Home movie

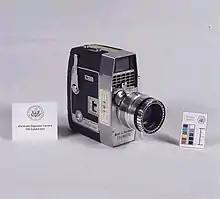
Bell & Howell Zoomatic camera used by Abraham Zapruder that recorded the assassination of John F. Kennedy.

In 1932, Kodak introduced another new format, 8 mm, now called "Standard 8" or "Regular 8", which put four frames into the area occupied by one standard 16 mm frame. The film usually came in 16 mm wide "Double 8" form, which ran through the camera in two passes (one in each direction) and was slit in half after processing. The "Straight 8" variant came already cut to 8 mm width. In either case, the amount of film stock used per frame was again reduced by 75%. This finally brought home movies within the reach of the average family. The smaller format also made possible smaller and more portable cameras and projectors.